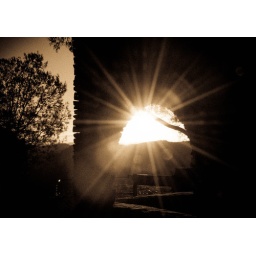
Was taken in the blue mountains and then edited in lightroom to bring in a holga effect.